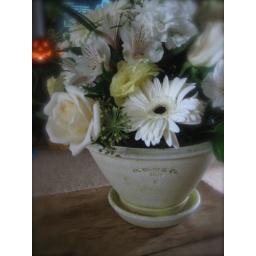
My new favorite flower pot filled with flowers on Halloween. My little hand carved Jack-O-Lantern in back.